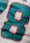
Number: 8